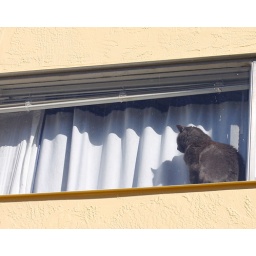
cat in window